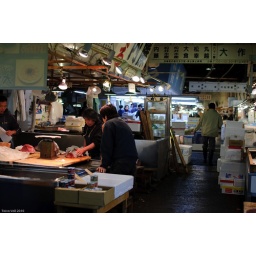
Tsukiji fish market in Tokyo.